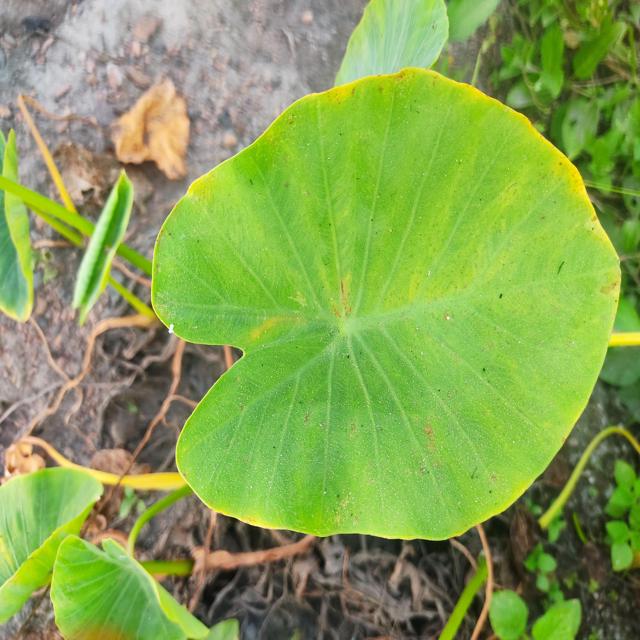
Label: Early_Blight